Timothy Taylor (gallery)

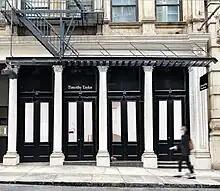
Street view of Timothy Taylor gallery in Tribeca, New York

Timothy Taylor is active in both the primary and secondary markets. The gallery currently represents an intergenerational roster of more than twenty artists and estates from across Europe, Asia, and the Americas, including Alex Katz, Kiki Smith, Antoni Tàpies, and Eddie Martinez. The gallery is known for championing painters whose work is characterized by bold color, distinctive surface treatment, and engagement with the art-historical tradition. Examples include the abstraction of Jonathan Lasker and Chris Martin, to the Symbolist-inflected figuration of Honor Titus and the interiors of Hilary Pecis. Many of these contemporary artists had their London debuts at the gallery. In addition, Timothy Taylor regularly presents historical exhibitions of post-war artists, including Philip Guston, Jean Dubuffet, Agnes Martin, and John Chamberlain.